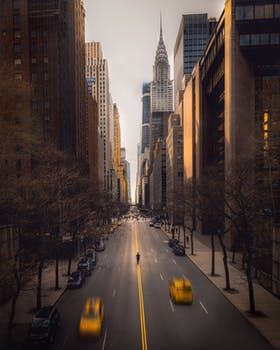
Label: No Watermark